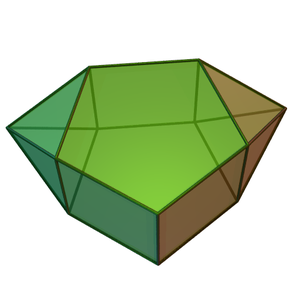
Un tridécaèdre est un polyèdre à 13 faces. Il existe de nombreuses formes de tridécaèdres topologiquement distinctes tels que les deux solides de Johnson : la pyramide carrée gyroallongée et le prisme pentagonal biaugmenté.